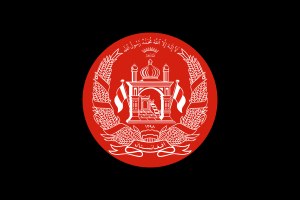
Afghanistans præsident
Præsidentflag
Den Islamiske Republik Afghanistans præsident er Afghanistans statsoverhoved og regeringsleder. Han er også øverstbefalende for militæret.